George Nicksich

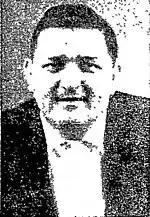
George Nicksich, 1957

George "Jook" Nicksich (May 5, 1928 – January 17, 1985) was an American football player who played the middle guard, linebacker, and guard positions.